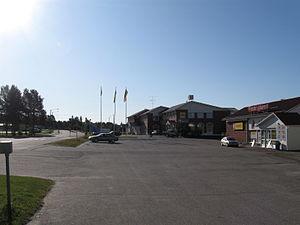
Savukoski est une commune de l'Est de la Laponie, à la frontière de la Russie.